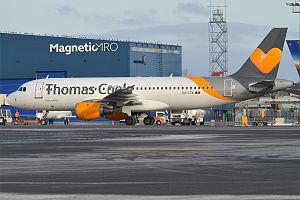
Thomas Cook Airlines Belgium était une compagnie aérienne belge fondée en 2002 qui dépendait du groupe touristique Thomas Cook. En 2017, elle est reprise par Brussels Airlines.